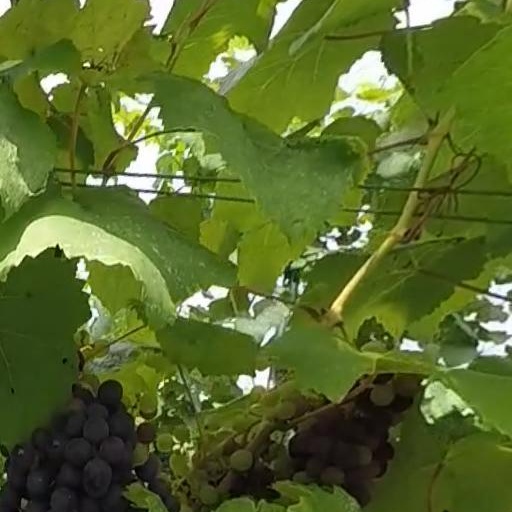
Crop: grape